How They Get There

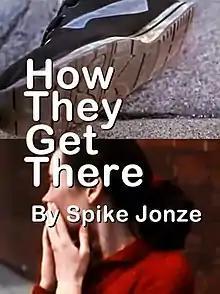

How They Get There is a 1997 short film directed by Spike Jonze, which illustrates how lonely shoes wind up in the gutter. It is featured on "" DVD and can currently be viewed on YouTube.